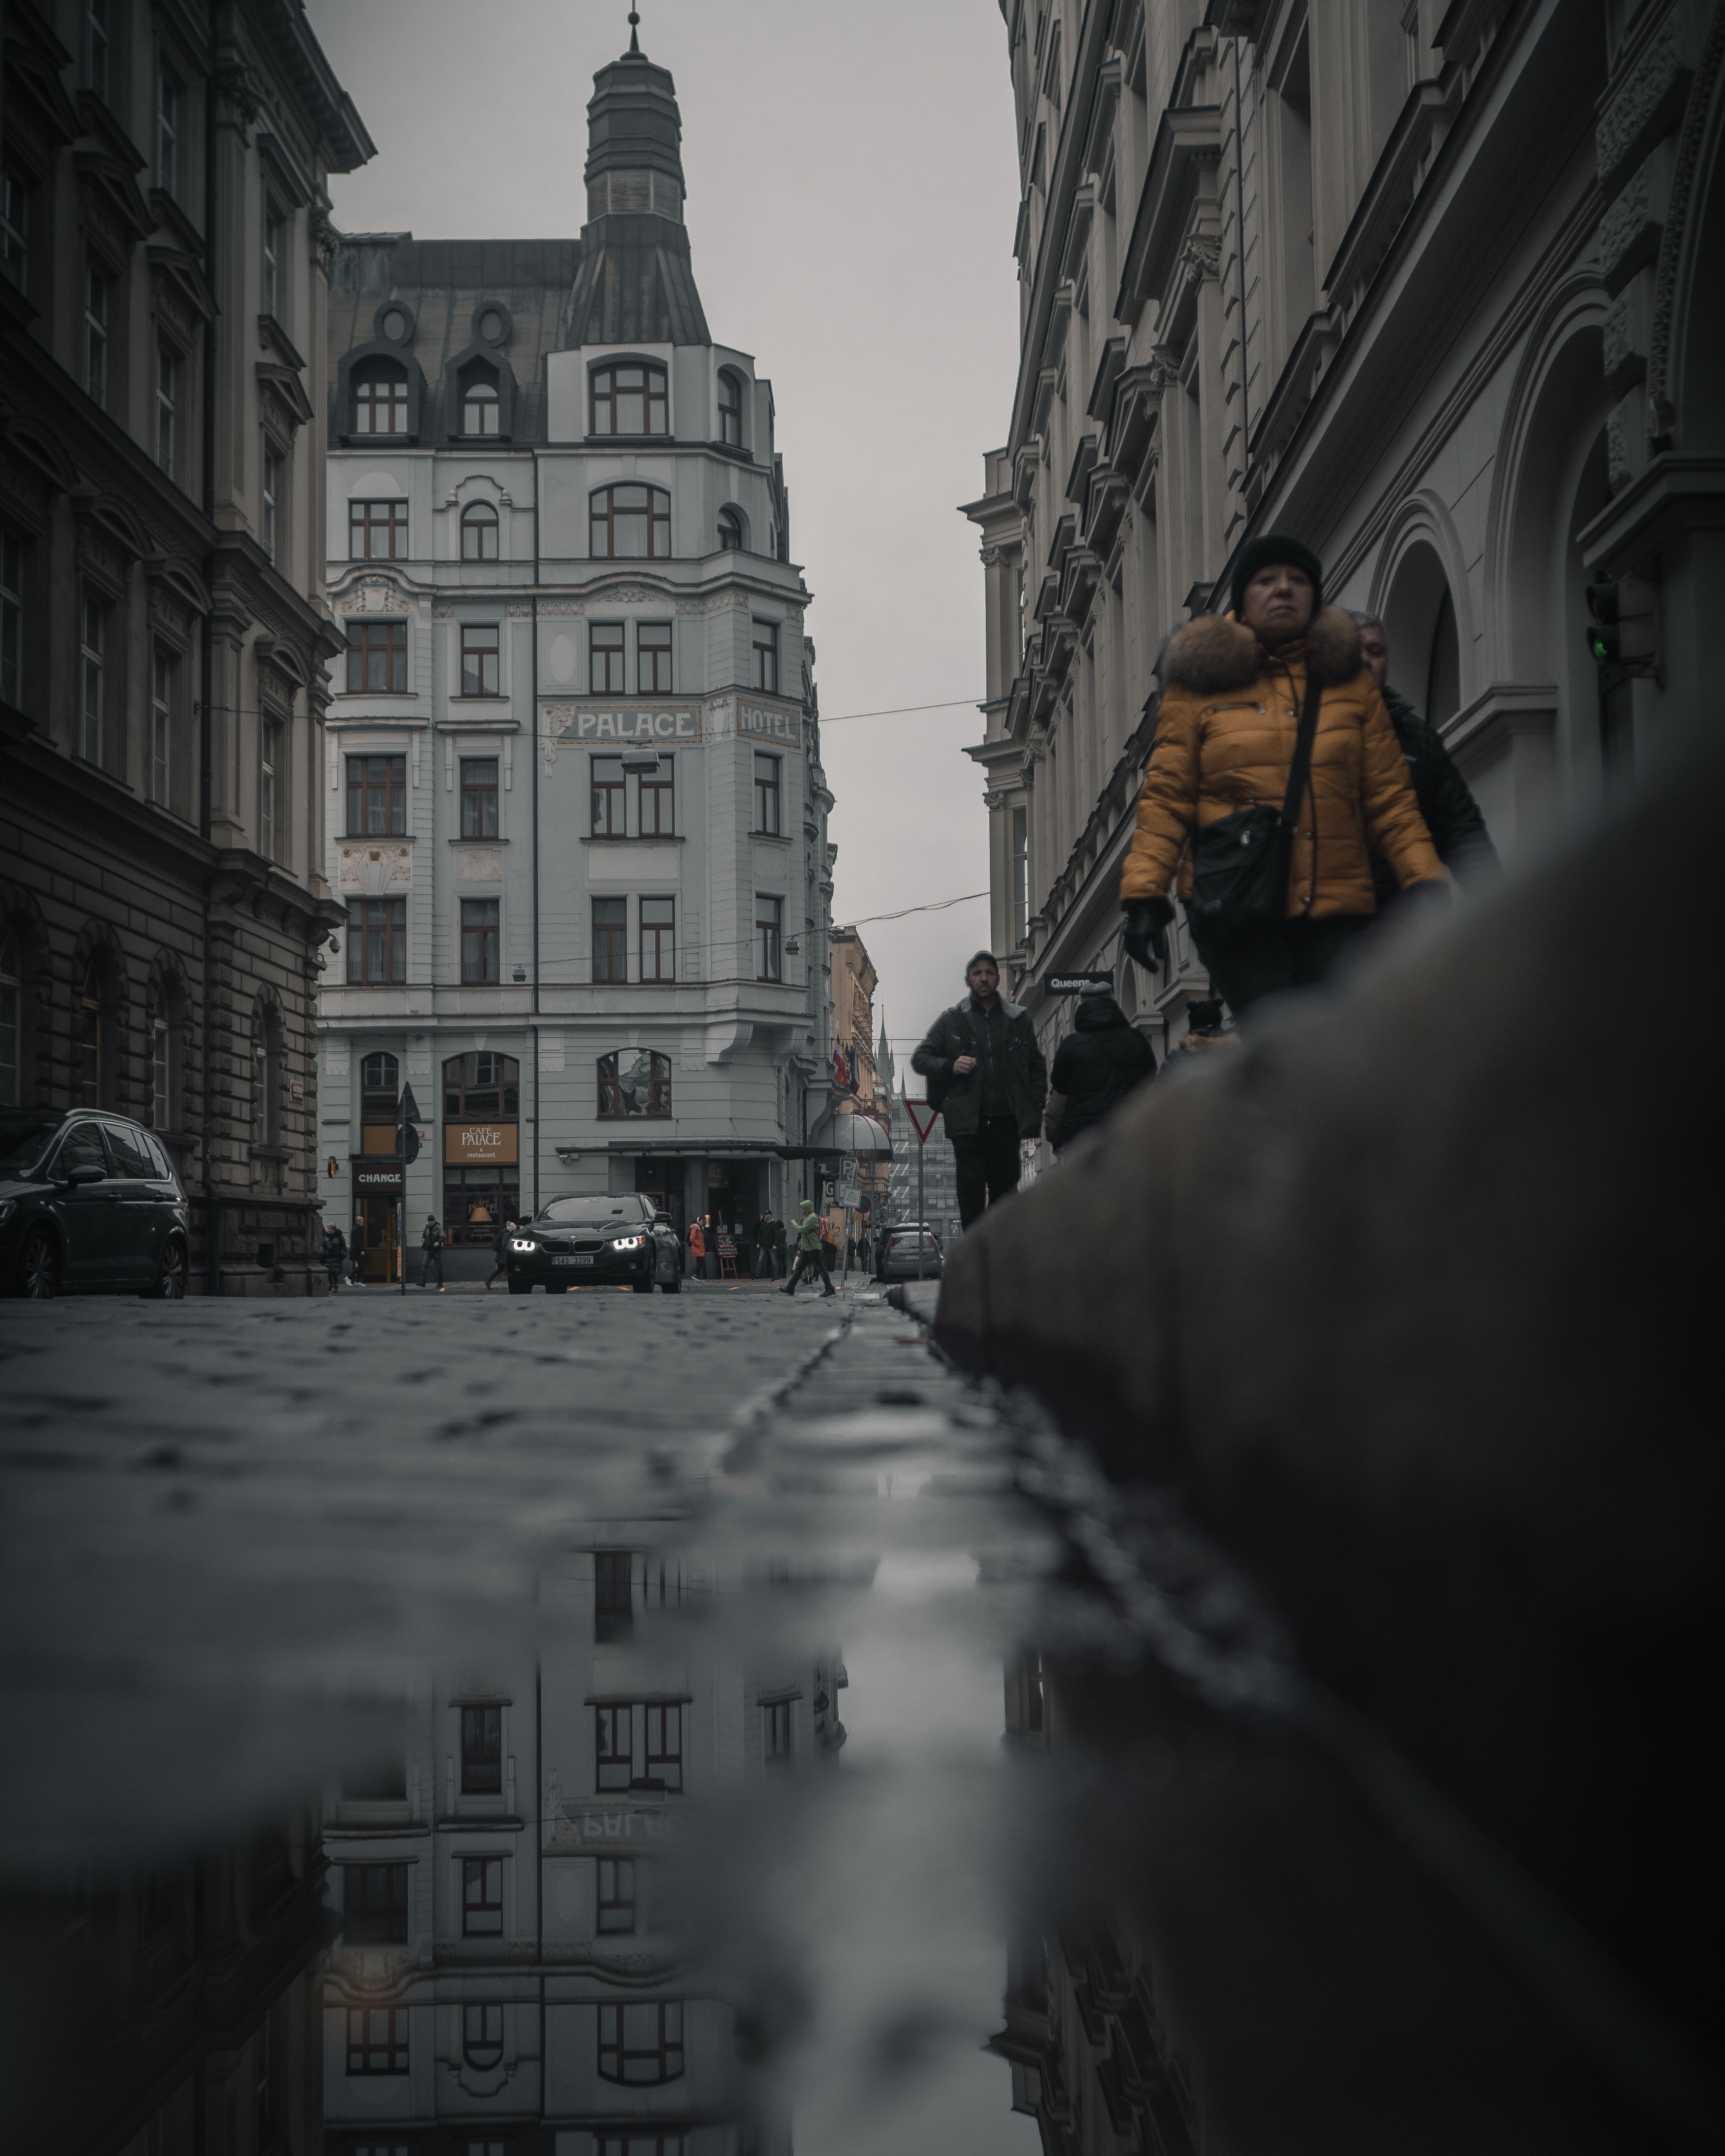
white, black, urban area, street, landmark, city, architecture, sky, town, metropolis, human settlement, black and white, building, infrastructure, road, monochrome, reflection, alley, metropolitan area, atmosphere, darkness, night, road surface, downtown, photography